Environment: real
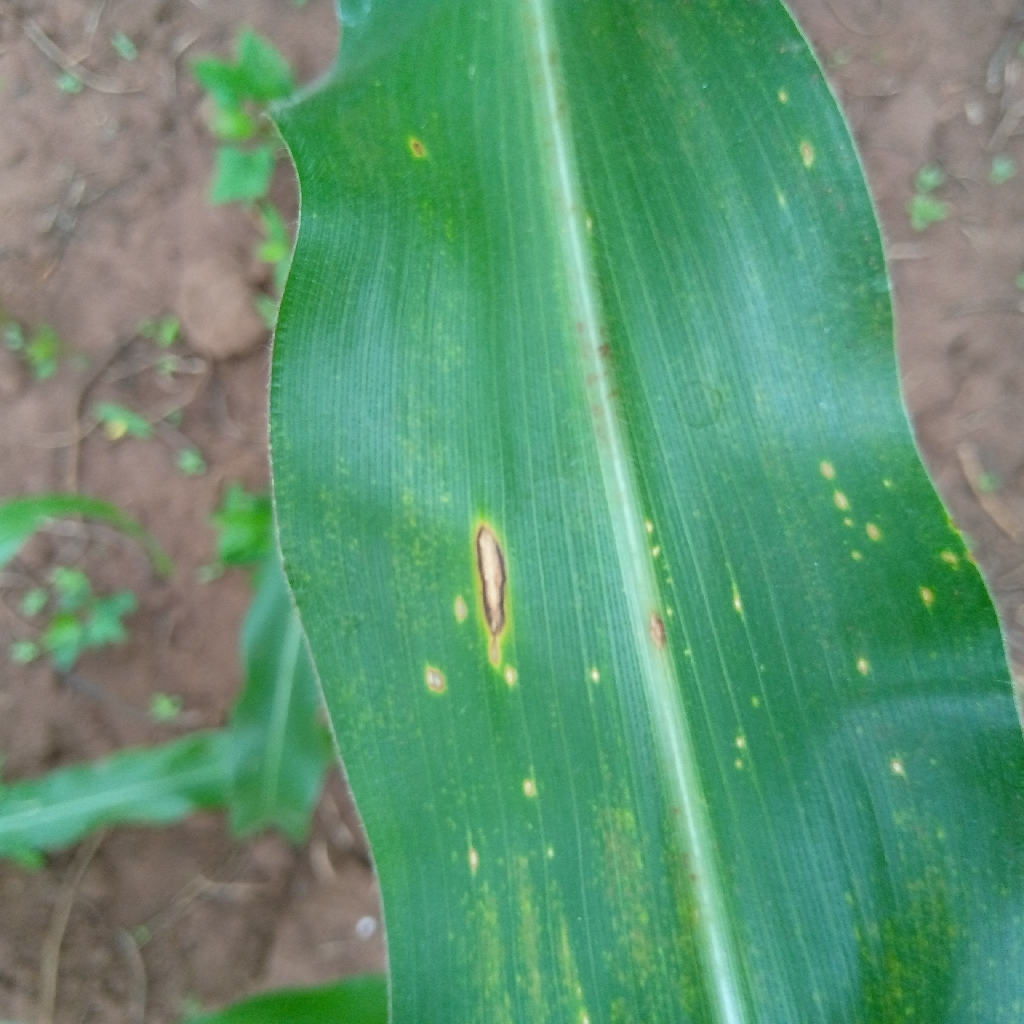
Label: northern_corn_leaf_blight